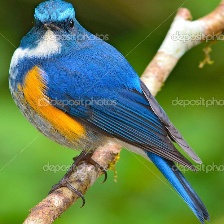
Species: HIMALAYAN BLUETAIL
Scientific name: TARSIGER RUFILATUS